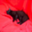
Label: cat